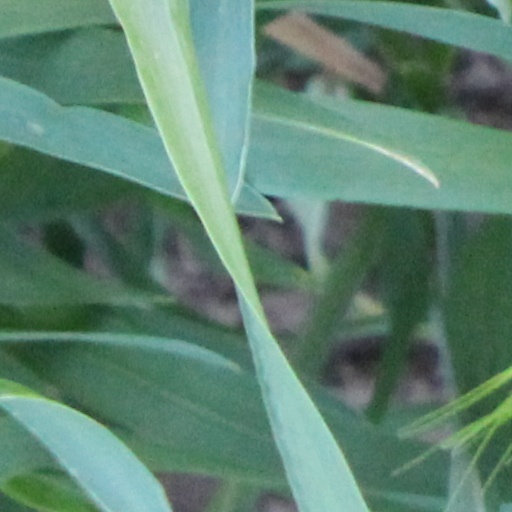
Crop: wheat